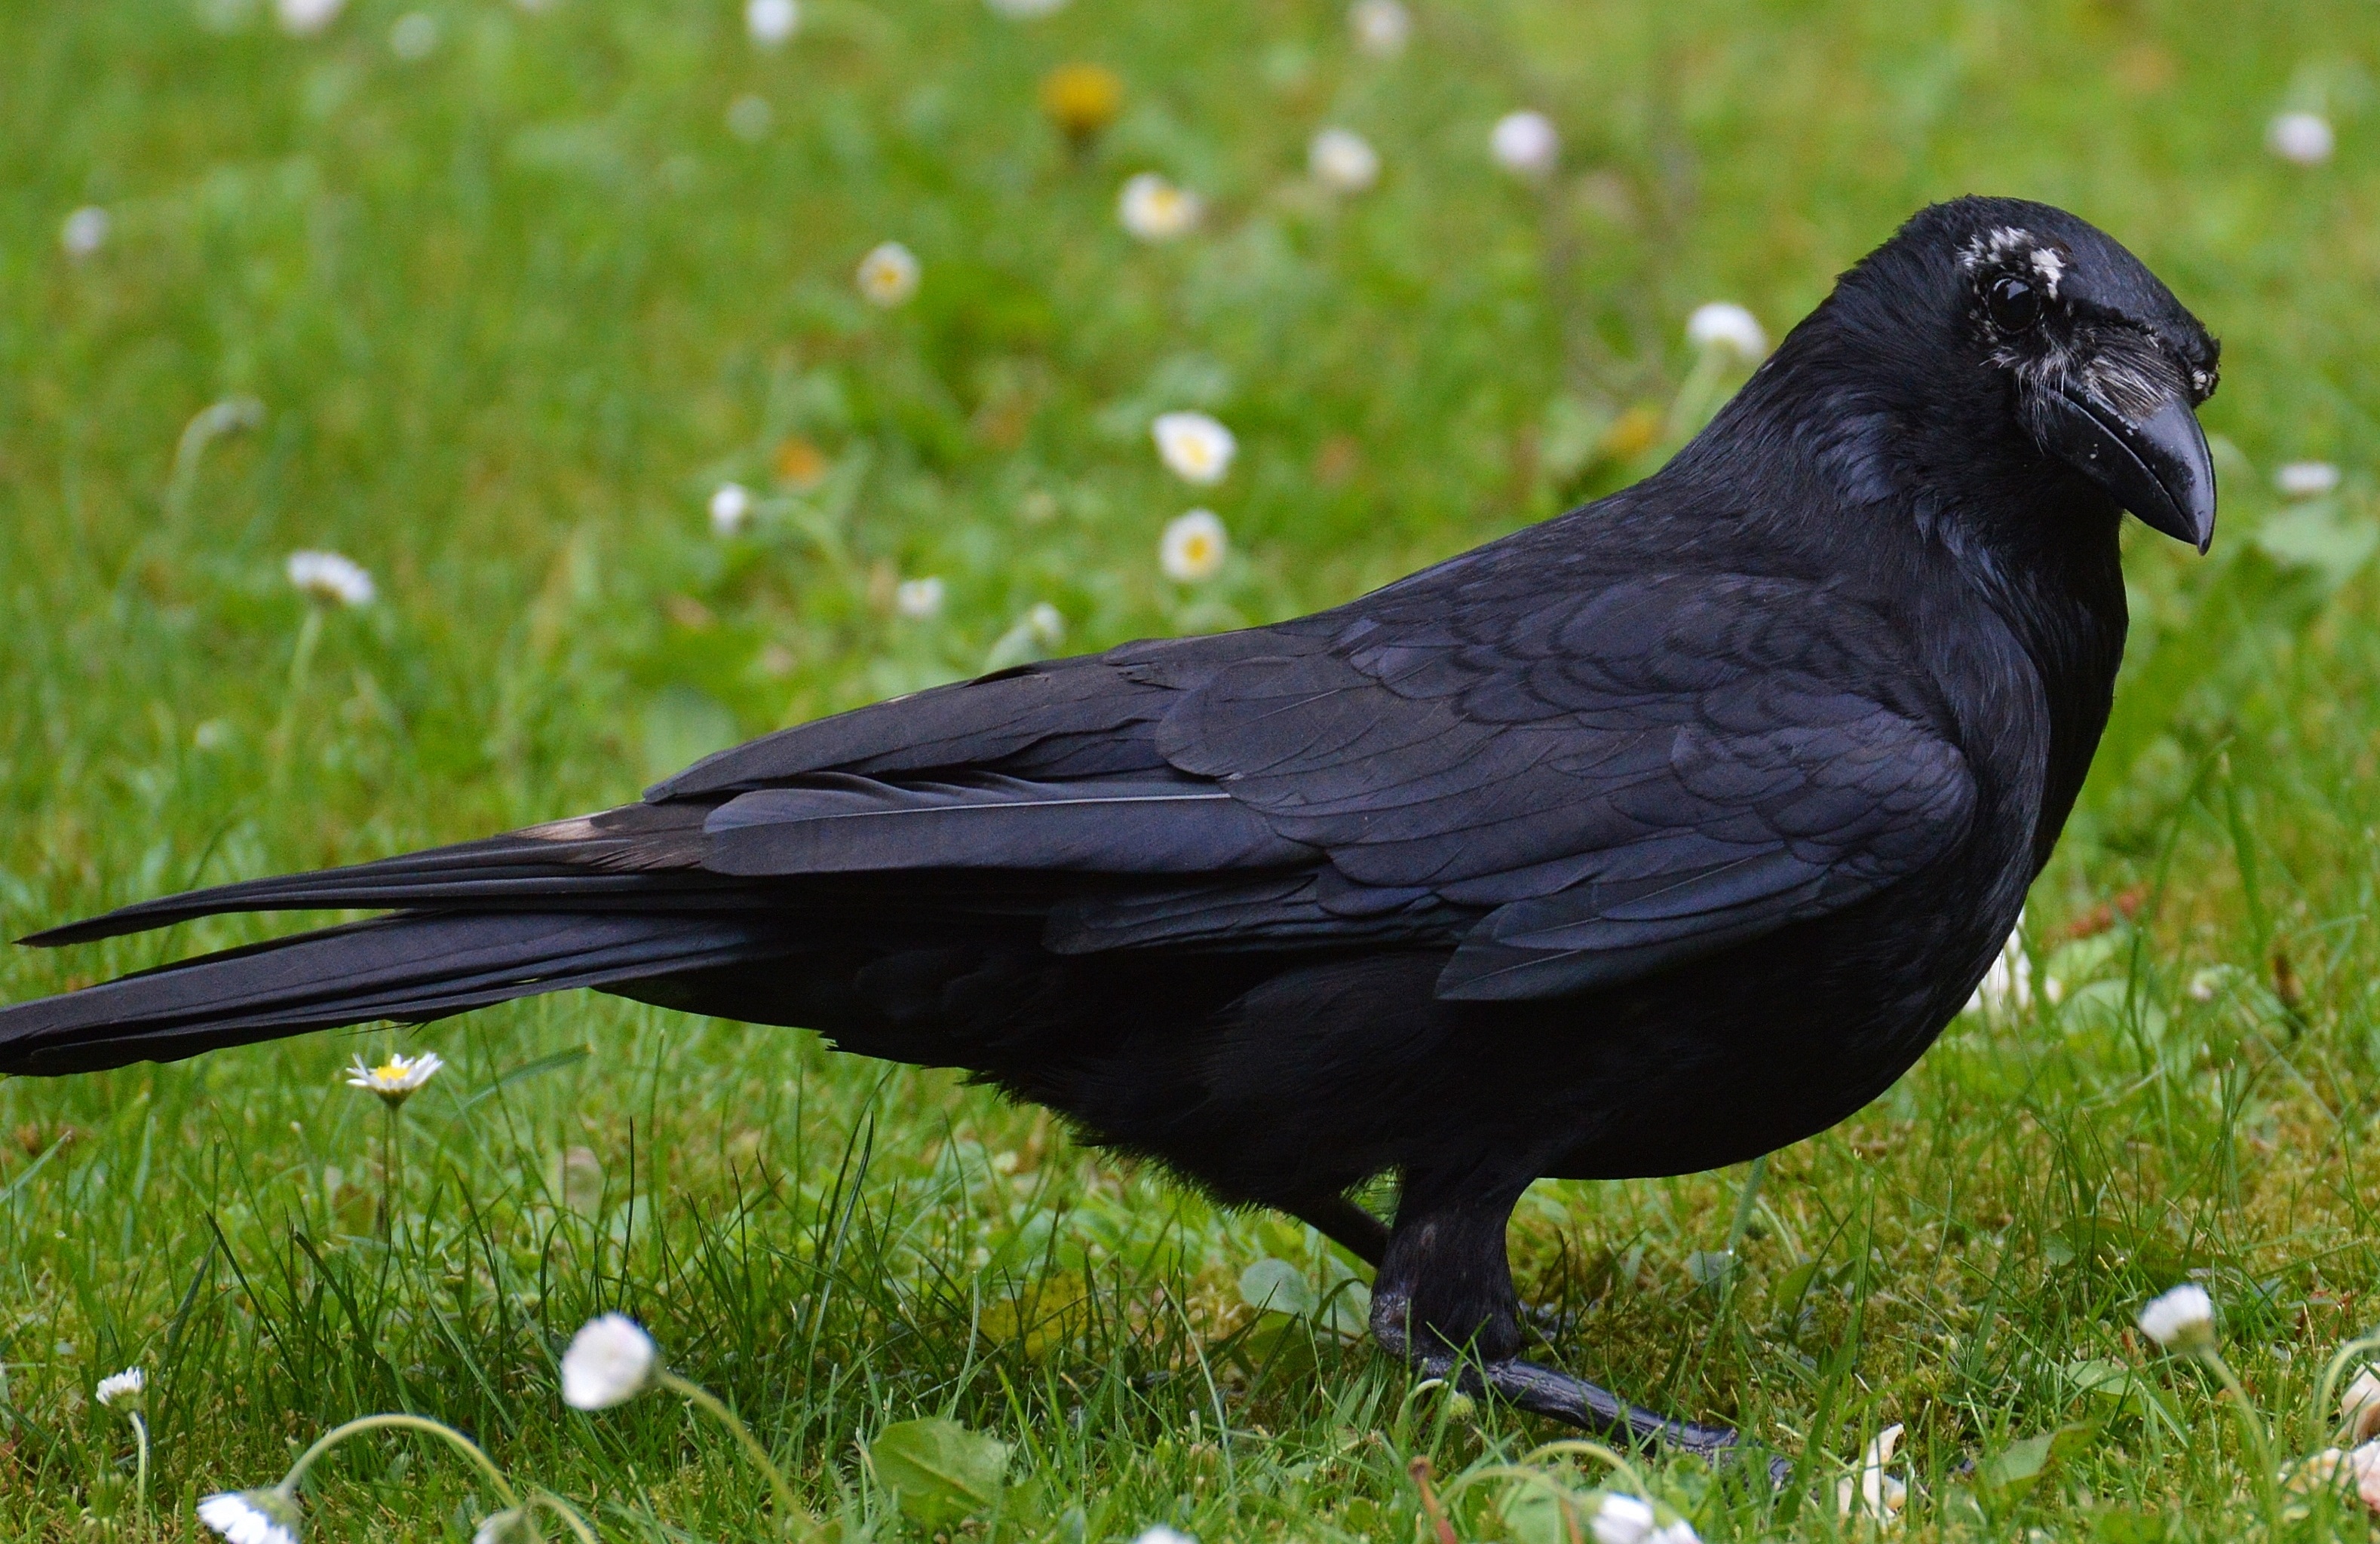
bird, wing, fly, wildlife, beak, black, eat, feather, fauna, crow, rook, vertebrate, raven, bill, blackbird, raven bird, american crow, perching bird, emberizidae, crow like bird